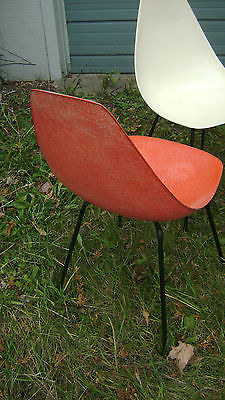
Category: chair